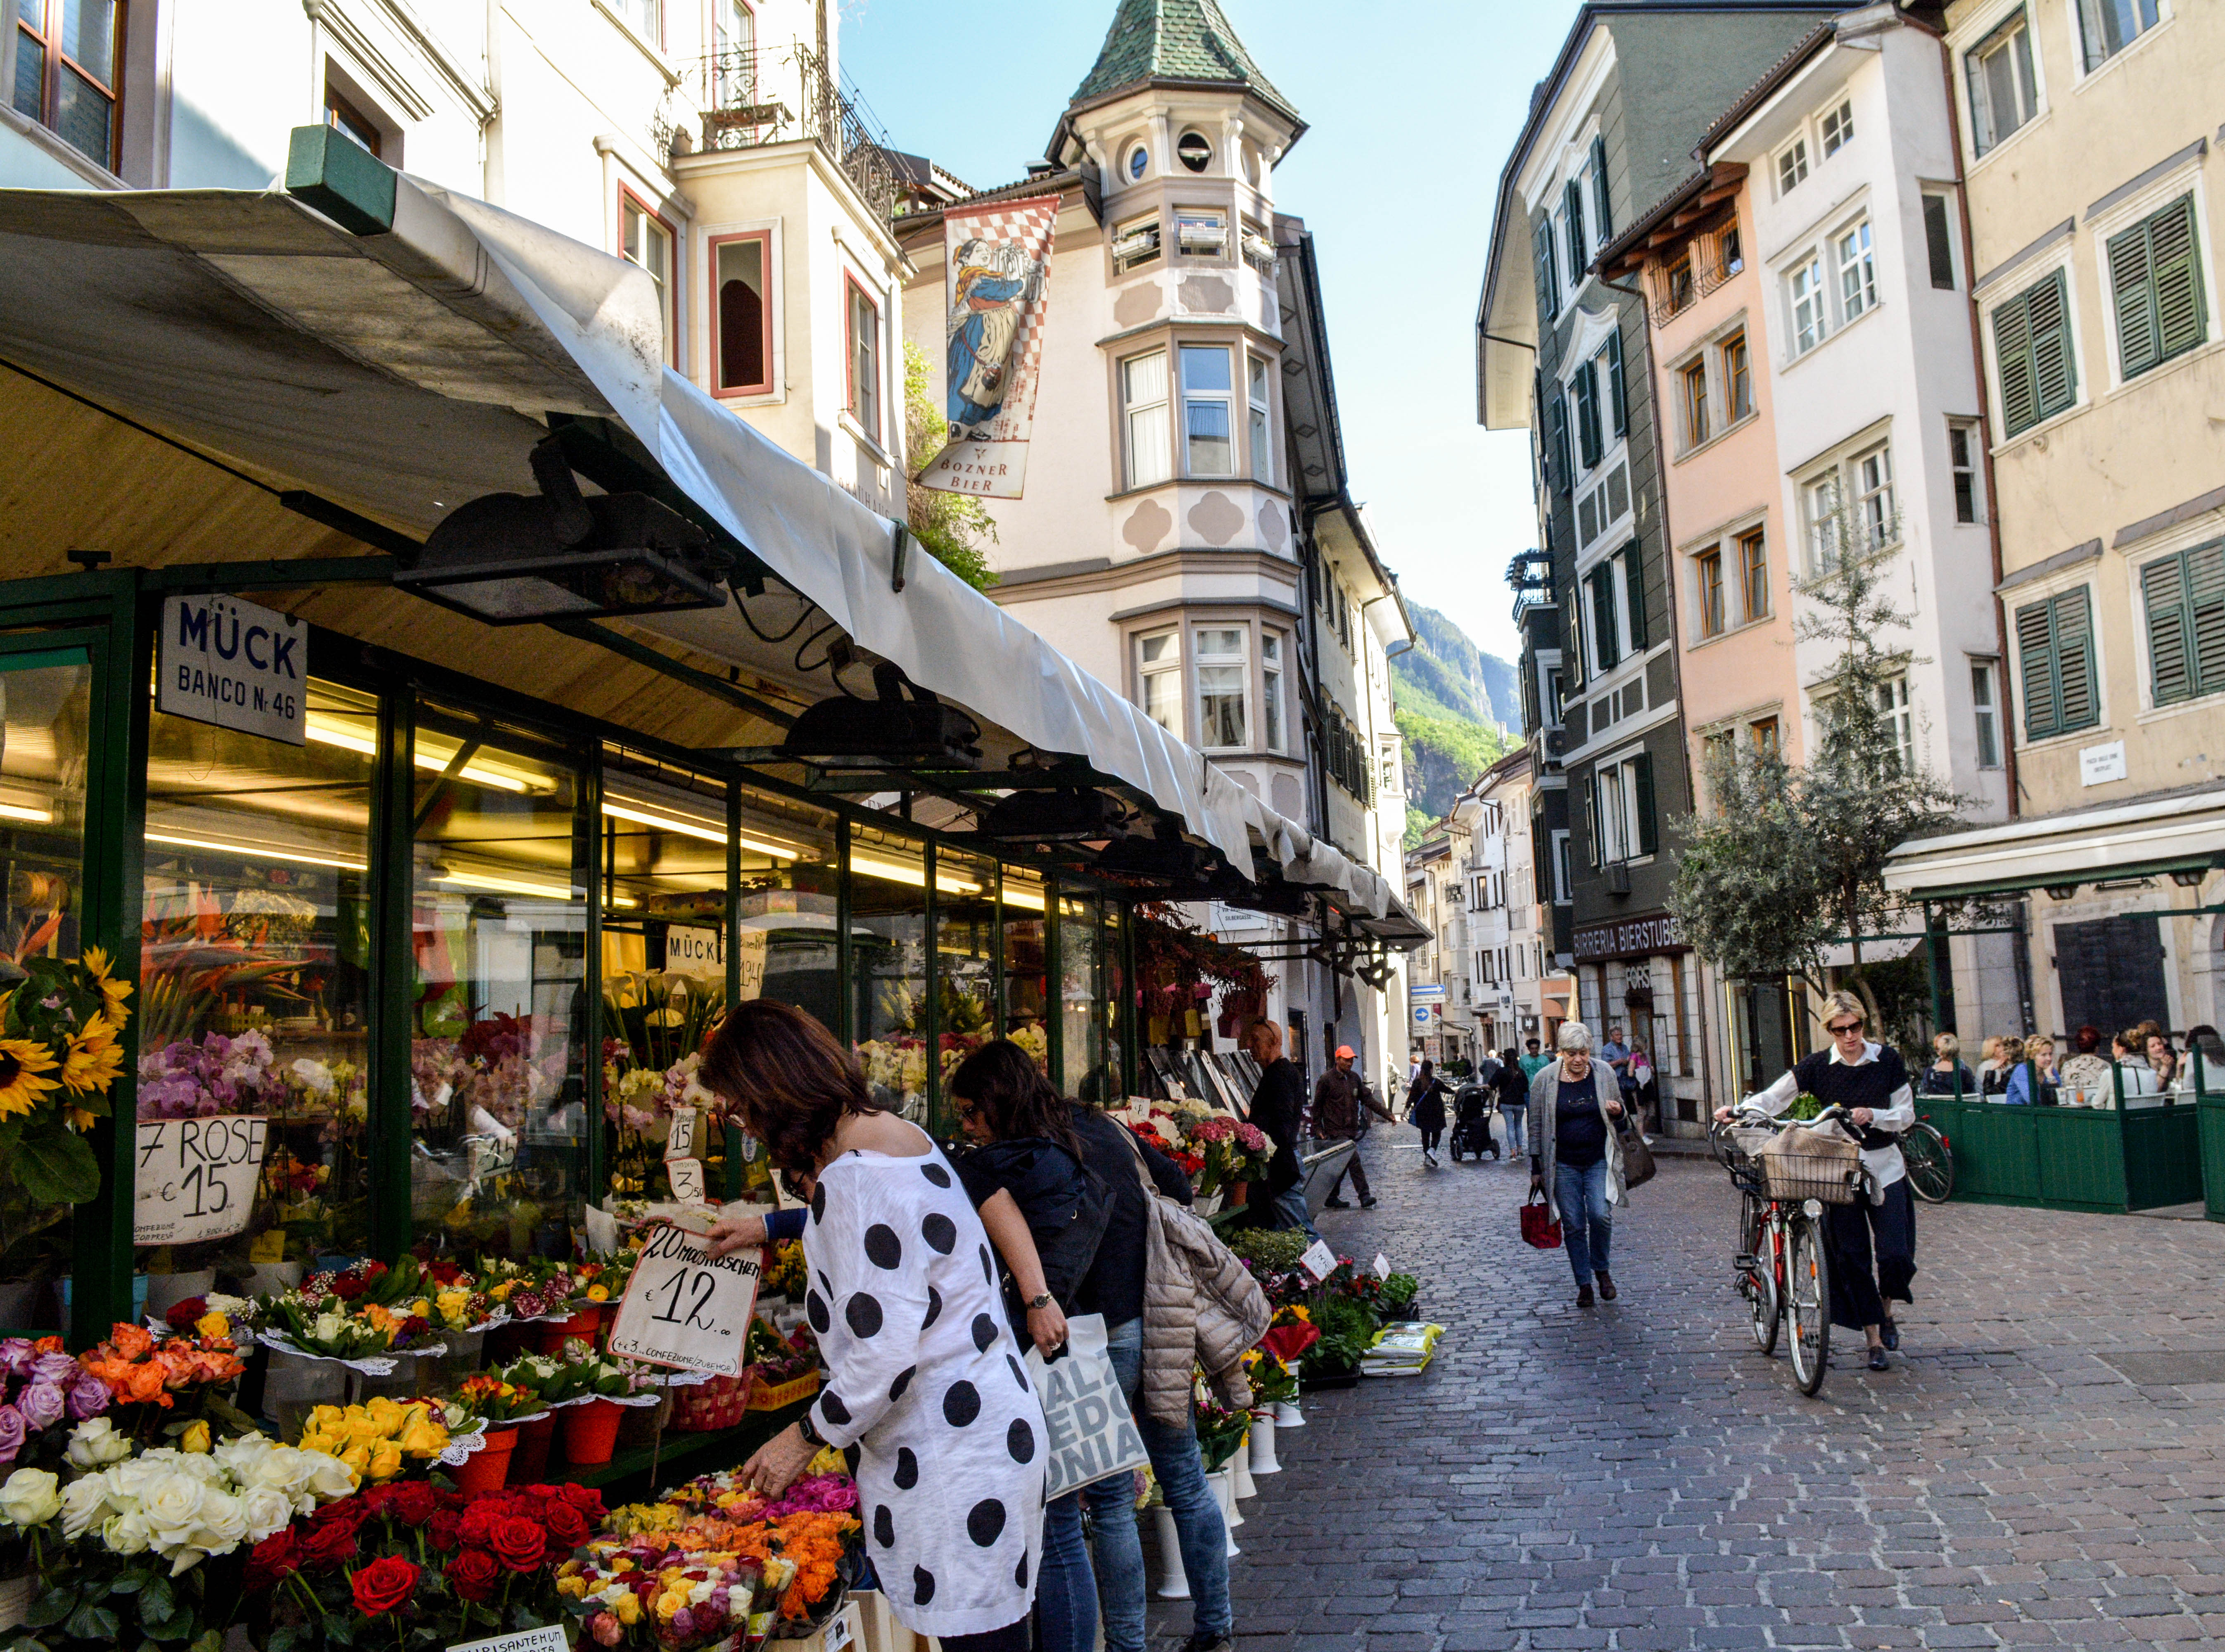
pedestrian, road, street, town, city, cityscape, downtown, plaza, italy, bazaar, market, tourism, public space, infrastructure, town square, bozen, trentino, bolzano, northernitaly, neighbourhood, urban area, human settlement